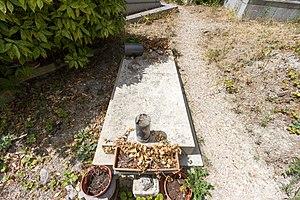
Étienne Martin, dit Étienne-Martin, né à Loriol-sur-Drôme le 4 février 1913 et mort à Paris le 21 février 1995, est un sculpteur français du XXᵉ siècle. Son travail est marqué par l'abstraction, l'expressionnisme et l'expérimentation. Ses matières de prédilection sont le bronze et le bois de différentes essences. Il utilise aussi le tissu. Il réalise un mélange des genres de la sculpture et de l'architecture, qui va de pair avec un goût pour le monumental, notamment dans la seconde moitié de sa vie artistique.